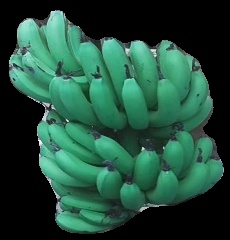
Variety: pachbale
Grade: grade3